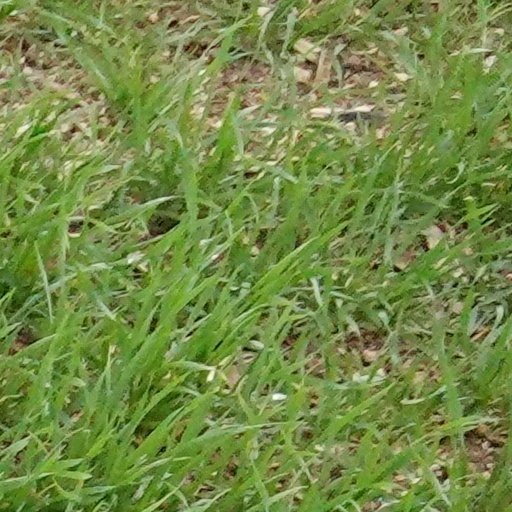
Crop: wheat